Derek Trucks

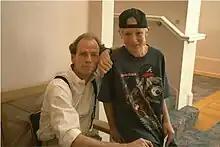
A young Trucks (right) with musician Livingston Taylor

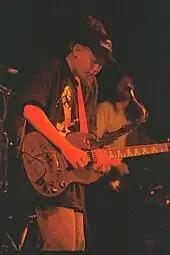
Trucks age 9–10 with the Gregg Allman band

Trucks was born in Jacksonville, Florida. According to Trucks, the name of Eric Clapton's band, "Derek and the Dominos", had "something to do with the name [Derek] if not the spelling".